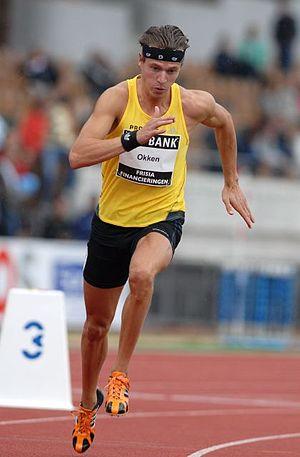
Arnoud Okken est un athlète néerlandais, spécialiste du 800 mètres.